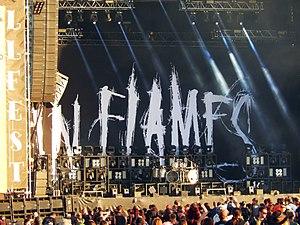
In Flames, la scène en préparation, Hellfest 2015
In Flames est un groupe de metal alternatif suédois, originaire de Göteborg, formé en 1990. Avec At the Gates et Dark Tranquillity, In Flames est à l'origine du développement du genre death metal mélodique. Depuis sa création, le groupe compte un total de onze albums studio et un DVD live.